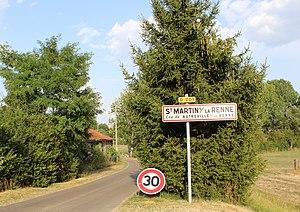
Entrée du village de Saint-Martin-sur-la-Renne
Autreville-sur-la-Renne est une commune française du canton de Châteauvillain, située dans le département de la Haute-Marne en région Grand Est, à 14 km de Chaumont près de la source de la Renne.
Saint-Martin-sur-la-Renne est une ancienne commune française du département de la Haute-Marne en région Grand Est. Elle est associée à la commune d'Autreville-sur-la-Renne depuis 1972.